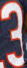
Number: 3